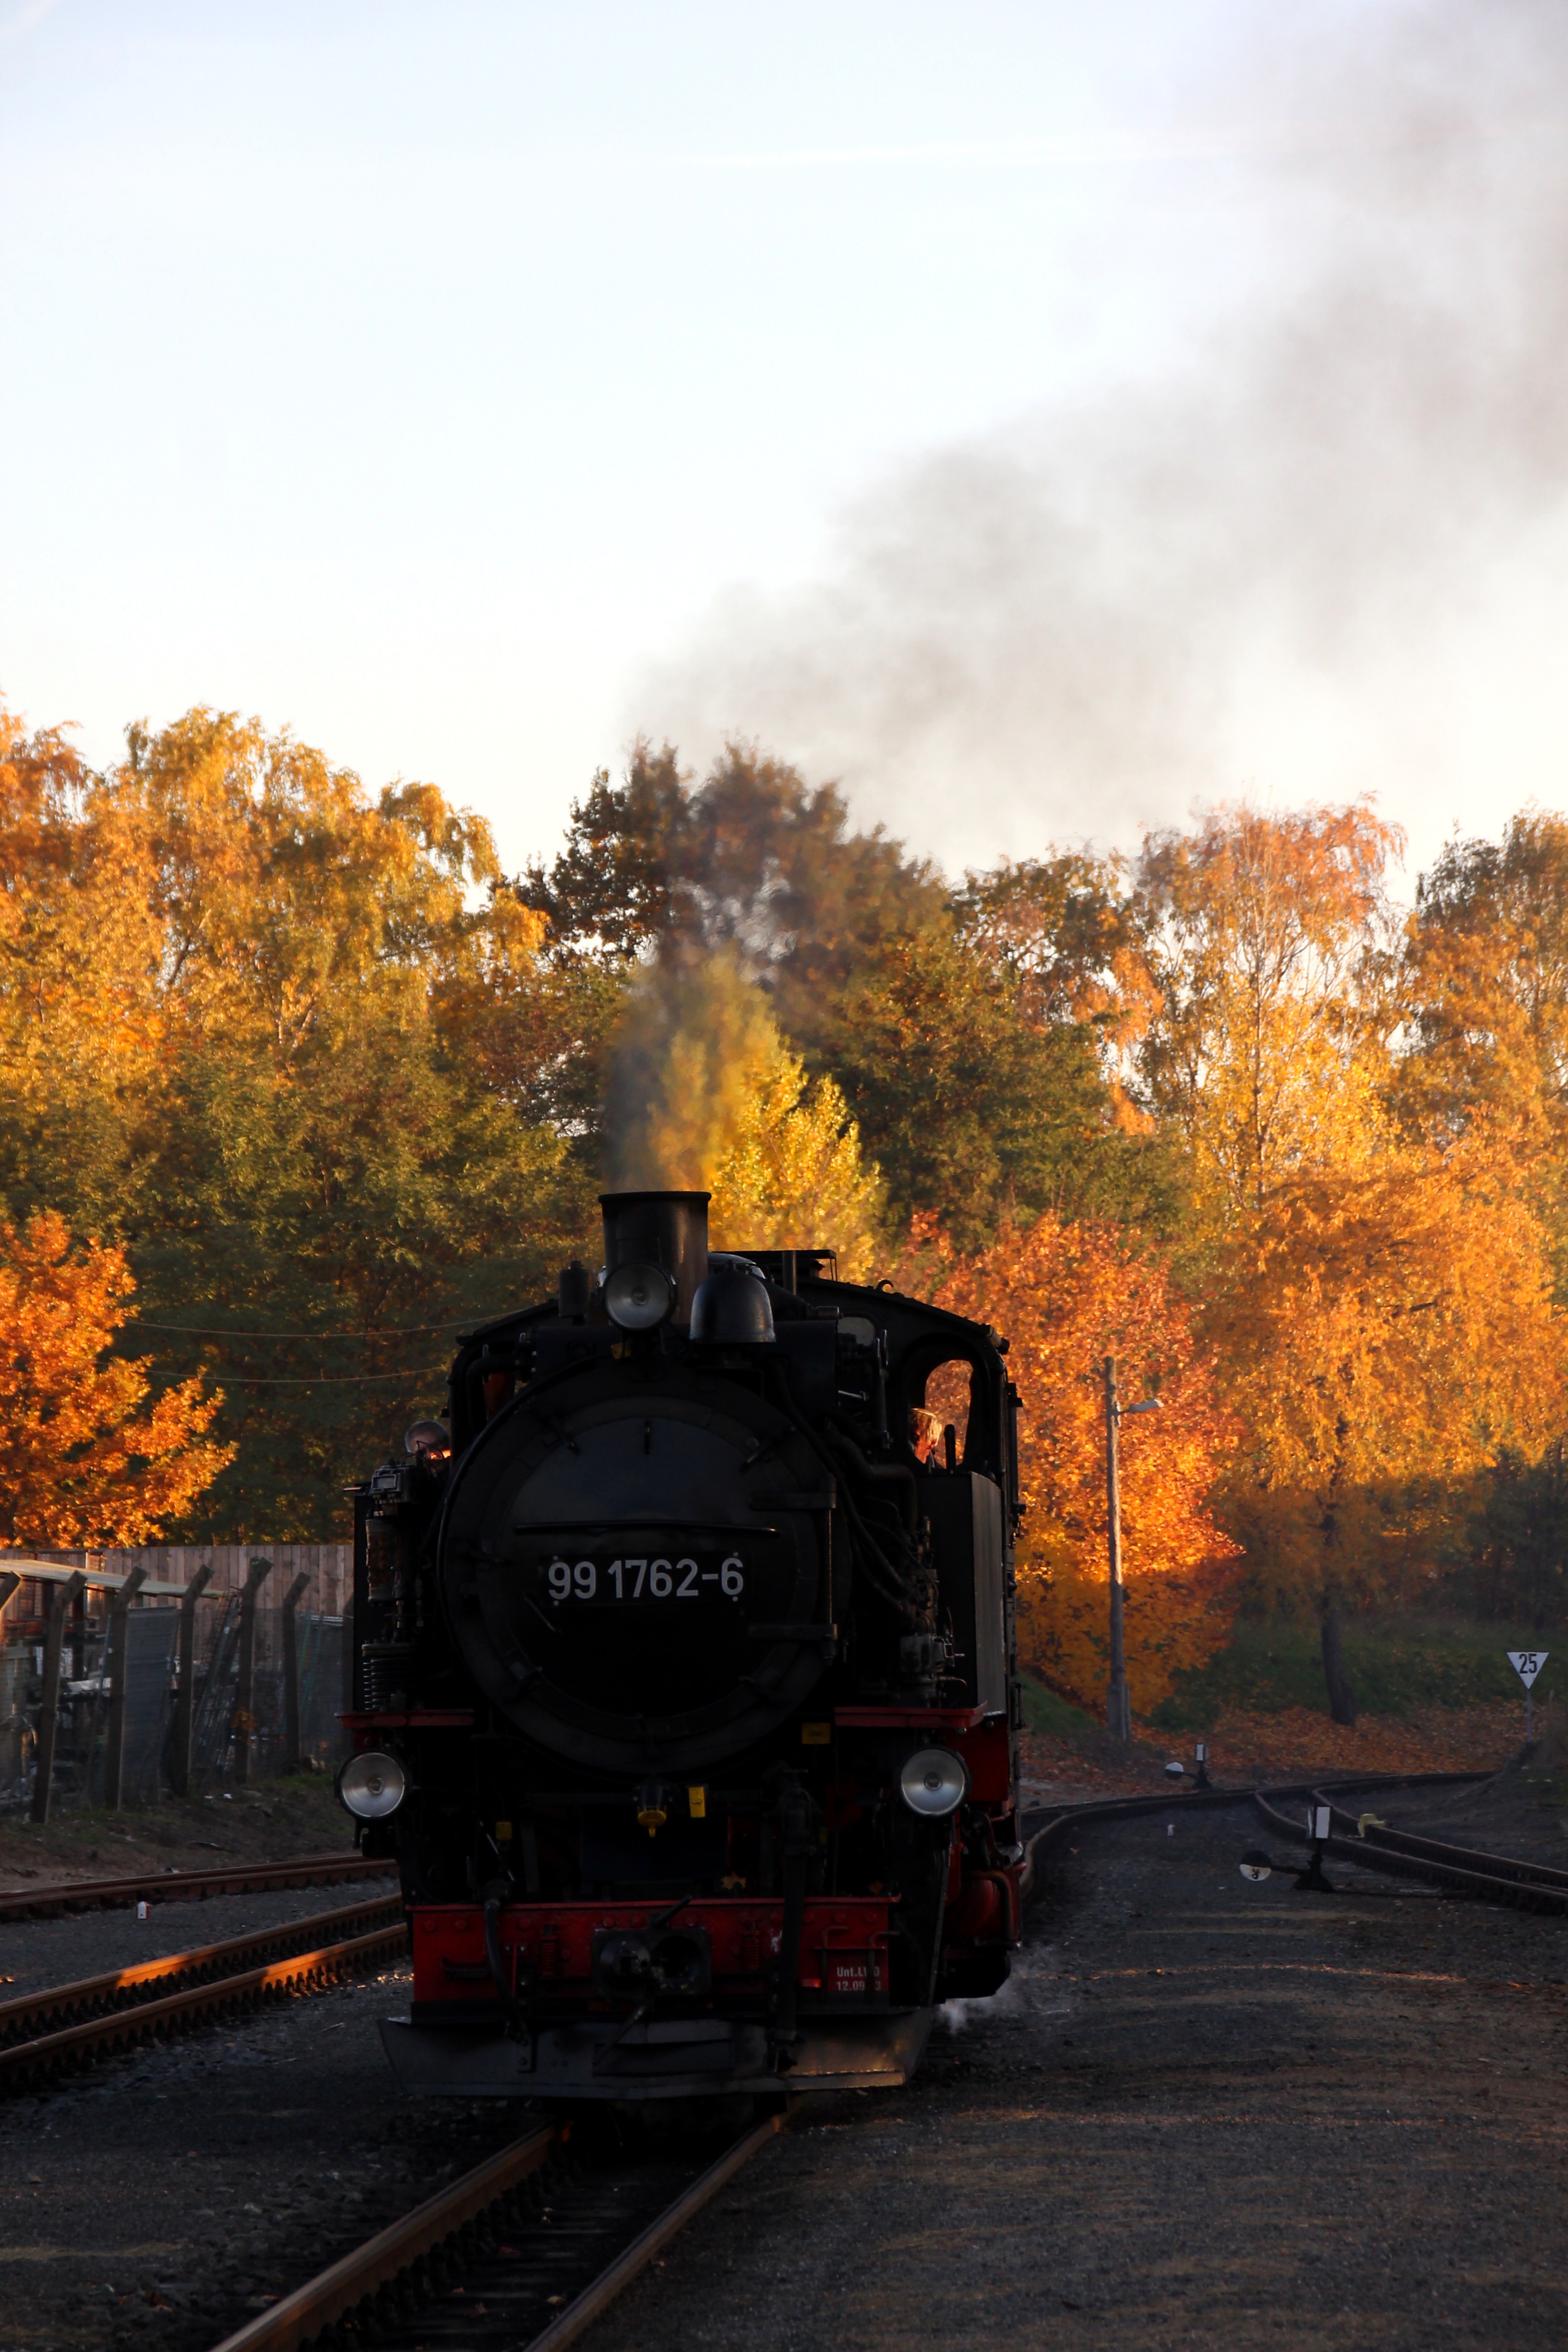
track, sunset, steam, morning, train, asphalt, transport, evening, vehicle, autumn, season, locomotive, abendstimmung, rail transport, rail traffic, steam locomotive, narrow gauge